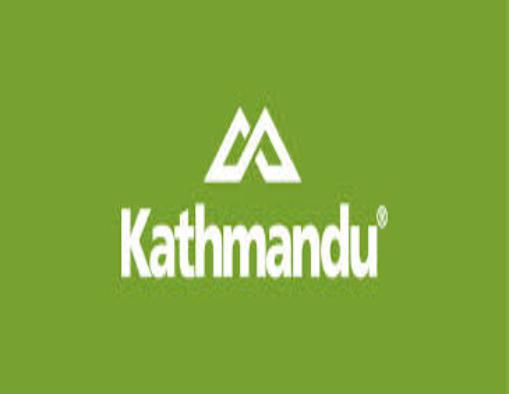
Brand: Kathmandu
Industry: Clothes